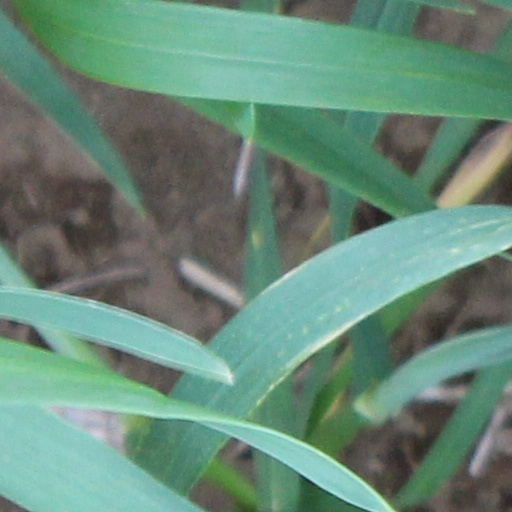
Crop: wheat